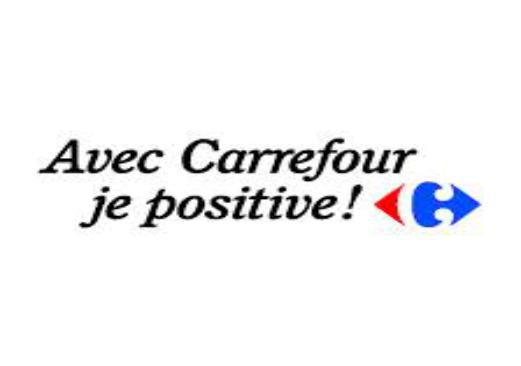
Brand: Carrefour
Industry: Others